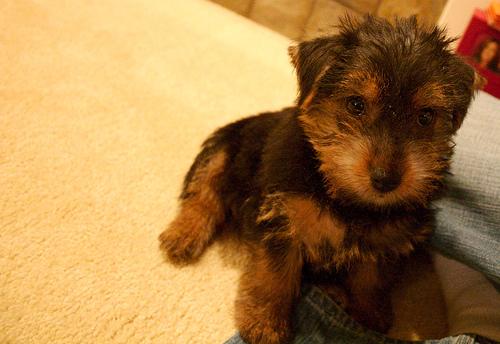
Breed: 203-n000027-Norfolk_terrier